F for Fake

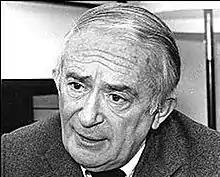
Elmyr de Hory

Orson Welles was hired to edit a documentary by François Reichenbach about the art forger Elmyr de Hory. The film grew over time to encompass de Hory, as well as de Hory's biographer Clifford Irving, who was revealed to be a forger himself. Keith Woodward explains: "following Irving’s hoax, Welles and his cinematographer, Gary Graver, shifted gears, scrambling to keep up with the Hughes affair, adding new shots, re-thinking the narrative, re-editing, re-combining different themes, incorporating emerging material." Welles used these circumstances to produce a meditation on the nature of fakery, which he called "a new kind of movie … it’s a form, in other words, the essay, the personal essay, as opposed to the documentary."